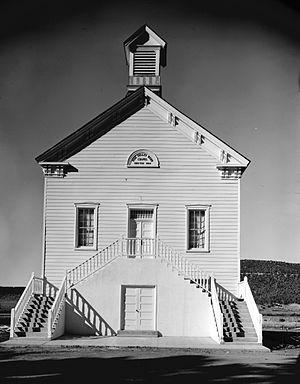
Pine Valley est une census-designated place située dans le comté de Washington, dans l’État de l’Utah, aux États-Unis. Lors du recensement de 2010, sa population s’élevait à 186 habitants.